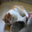
Label: cat